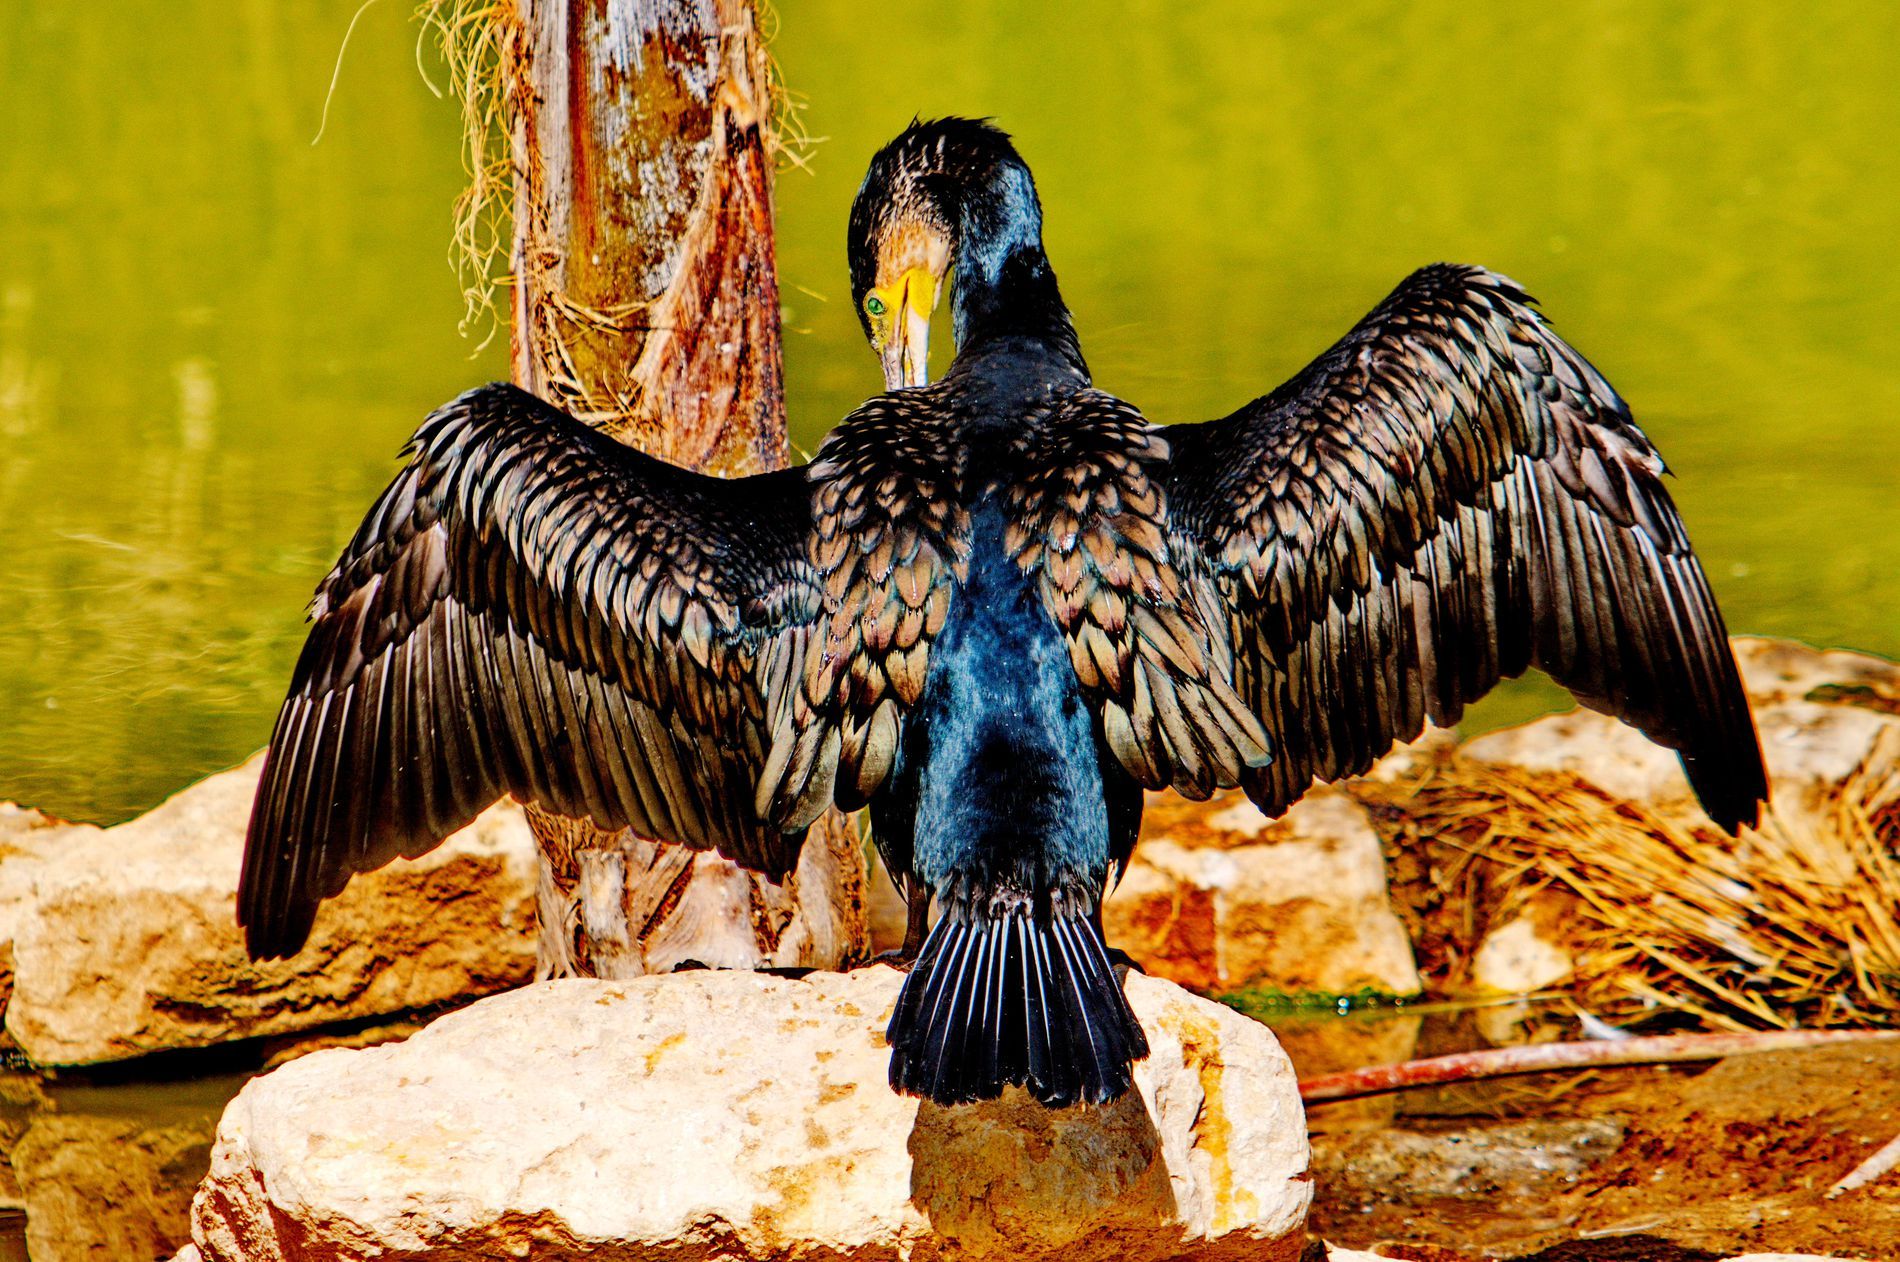
waterfowl
A black water bird spreads its wings on a rock near the water in a sunny natural scene with warm, vibrant colors.
A straight-angle shot from the back shows a water bird spreading its wings to dry its feathers in the sun. The atmosphere is natural and bright, with golden reflections on the water. Warm colors dominate the scene, with a mixture of deep black, gold, and brown, creating a wonderful visual contrast.
Labels: Animal, Bird, Cormorant, Waterfowl, Beak, Anhinga, water, tree trunk, rocks, Water, Rocks